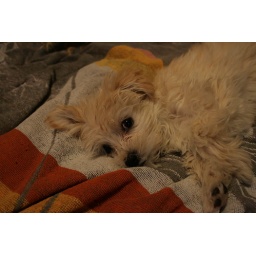
Dog made his way into my bathroom while i was in the shower... he then joined me.Stupid dog :)